Brian Baker (tennis)

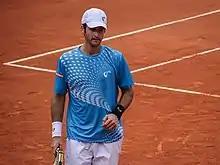
Baker during his second round match at the 2012 French Open.

Baker won three Futures and Challenger tournaments early in 2012 before returning to the ATP Tour: USA F3 and F8, and Sarasota.